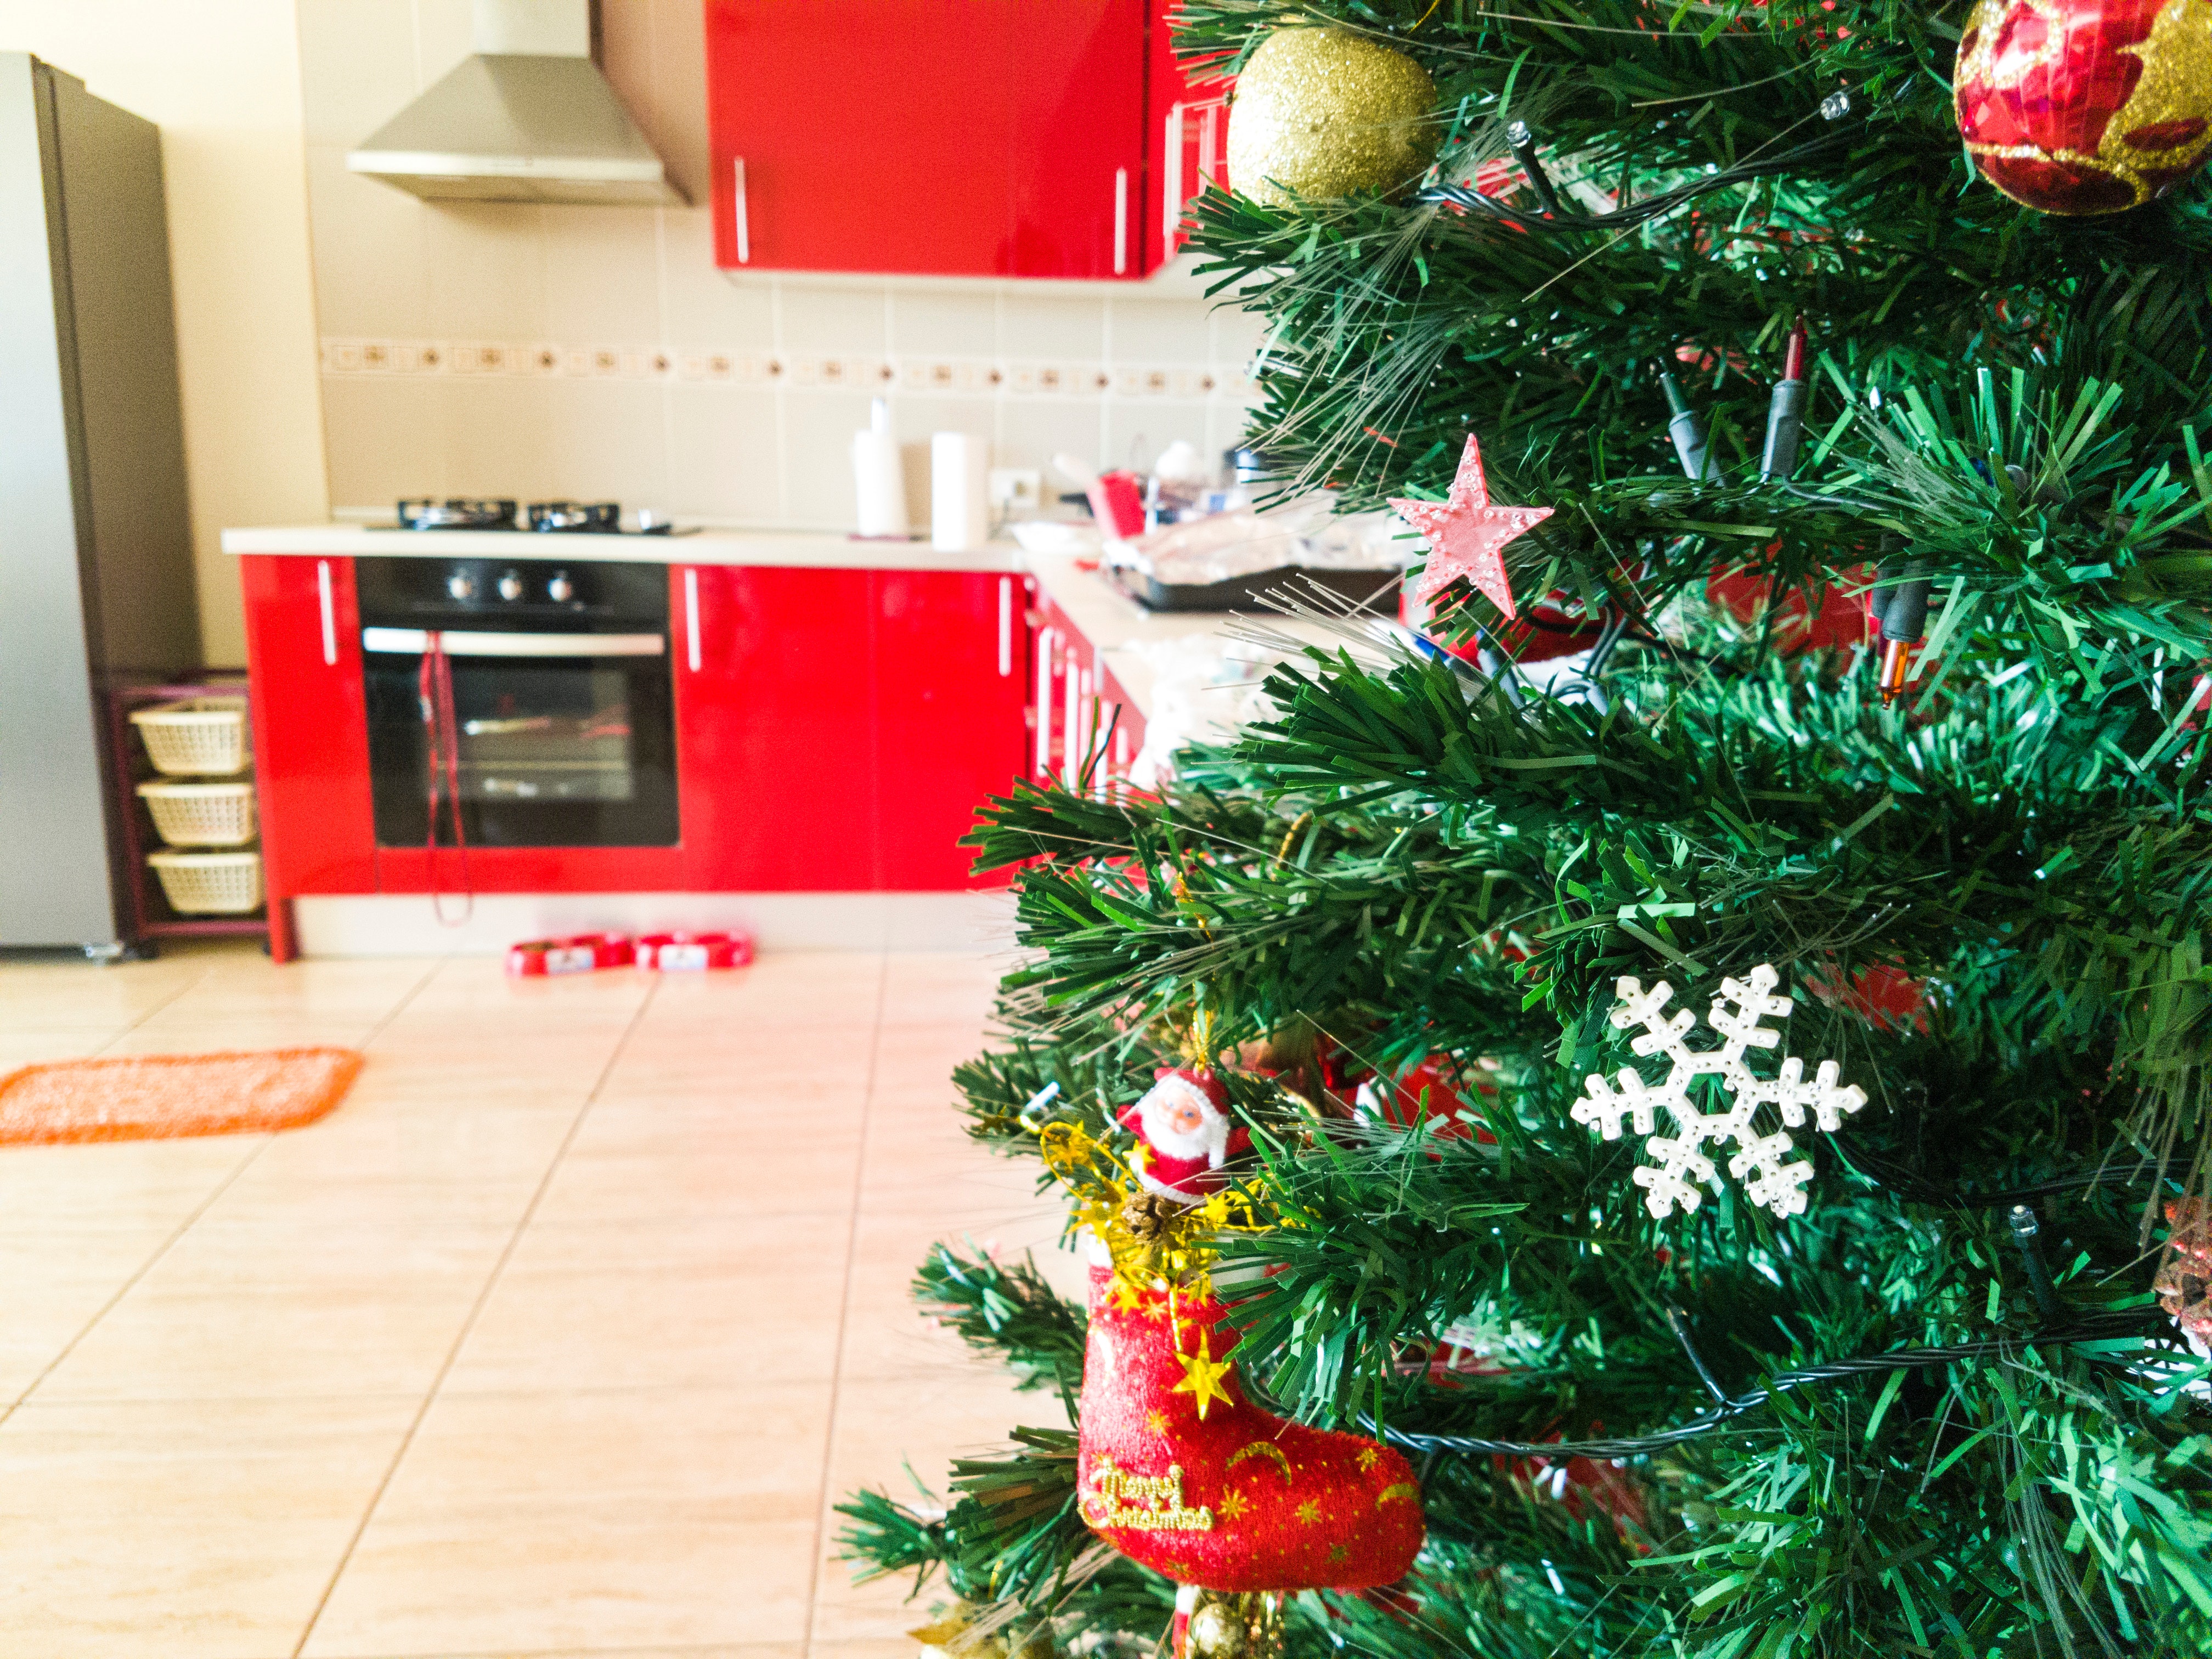
christmas tree, christmas decoration, christmas, tree, christmas ornament, room, home, christmas eve, plant, interior design, houseplant, living room, fir, technology, pine family, conifer, event, holiday, pine, ornament, house, christmas stocking, evergreen, spruce